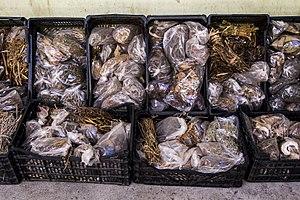
Herboristerie traditionnelle, Mindelo, Cap Vert This is an image of ""African people at work"" from Cape Verde"
Le Cap-Vert, en forme longue la République du Cap-Vert, en portugais : Cabo Verde, ou República de Cabo Verde, est un État insulaire, composé d'un archipel de dix îles volcaniques. Situé dans l'océan Atlantique, au large des côtes du Sénégal, il couvre une superficie d'environ 4 000 km². Praia, la capitale, se trouve à 644 km de la presqu'île du Cap-Vert, au Sénégal. L'archipel se divise en deux séries d'îles : au sud les îles de Sotavento et au nord les îles de Barlavento. Santiago comprend à elle seule plus de la moitié de la population du pays, dont la capitale Praia.